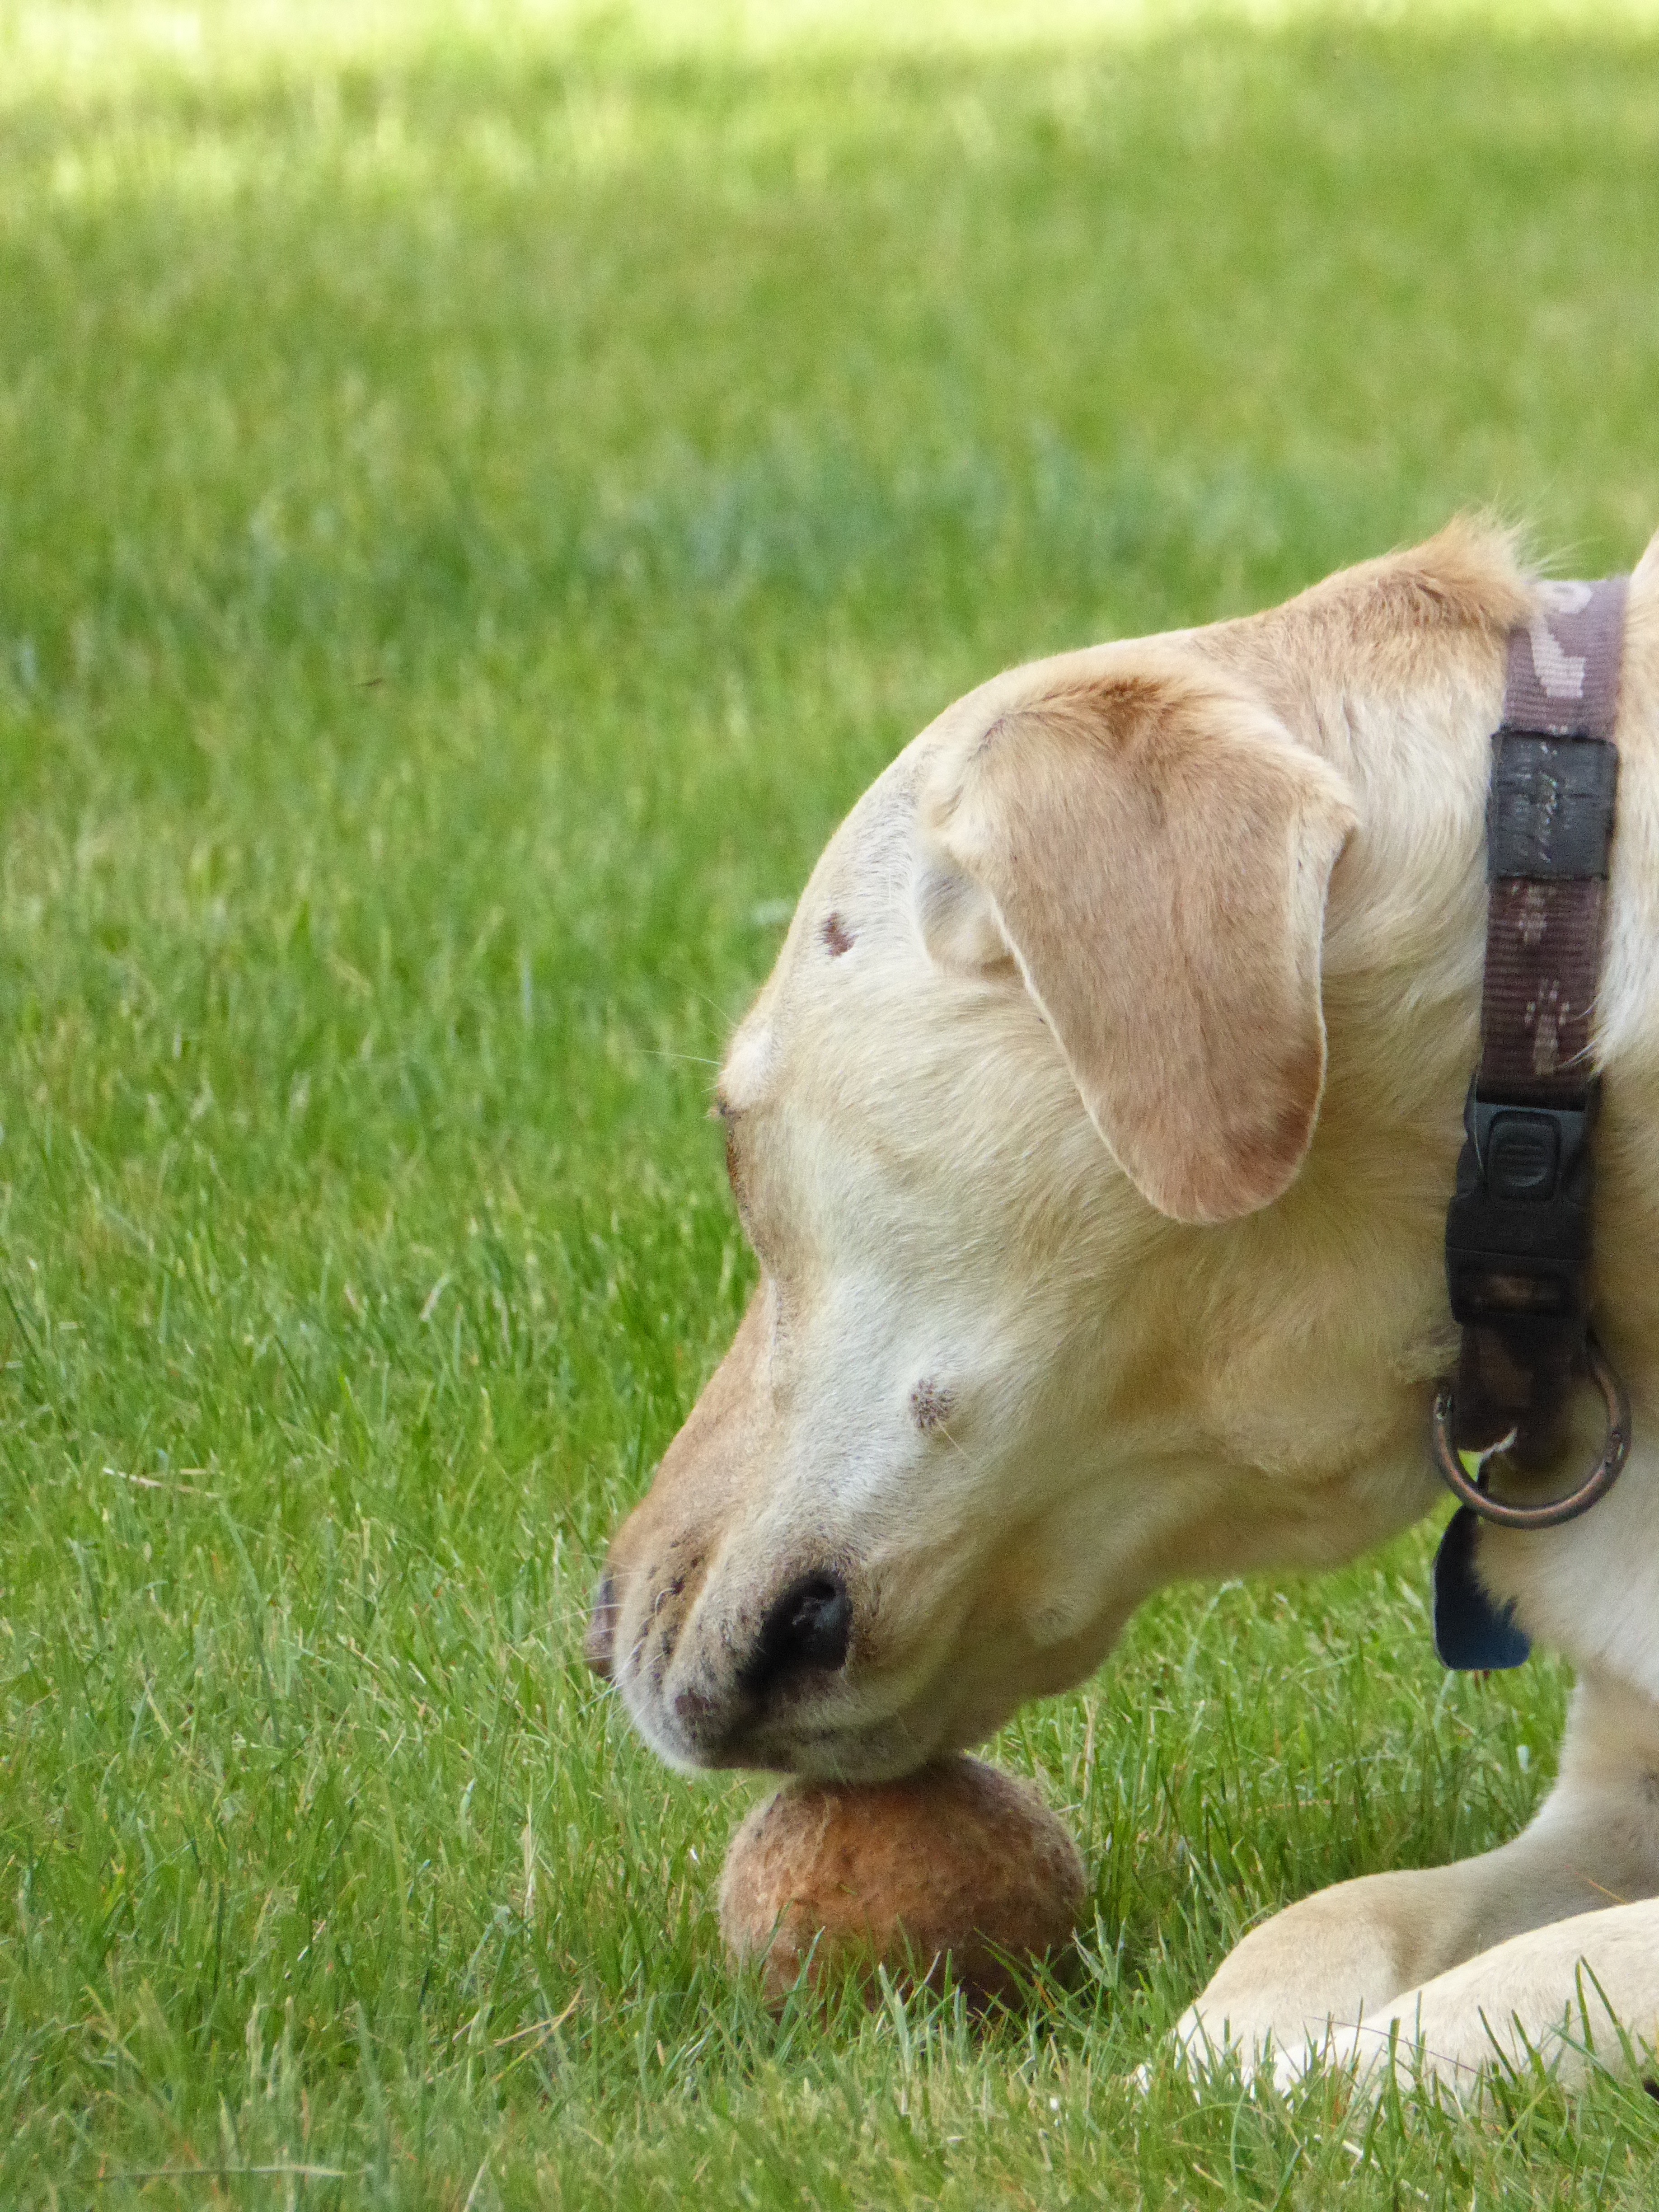
play, dog, animal, pet, mammal, snout, hybrid, head, ball, vertebrate, labrador retriever, good, dog breed, retriever, dog like mammal